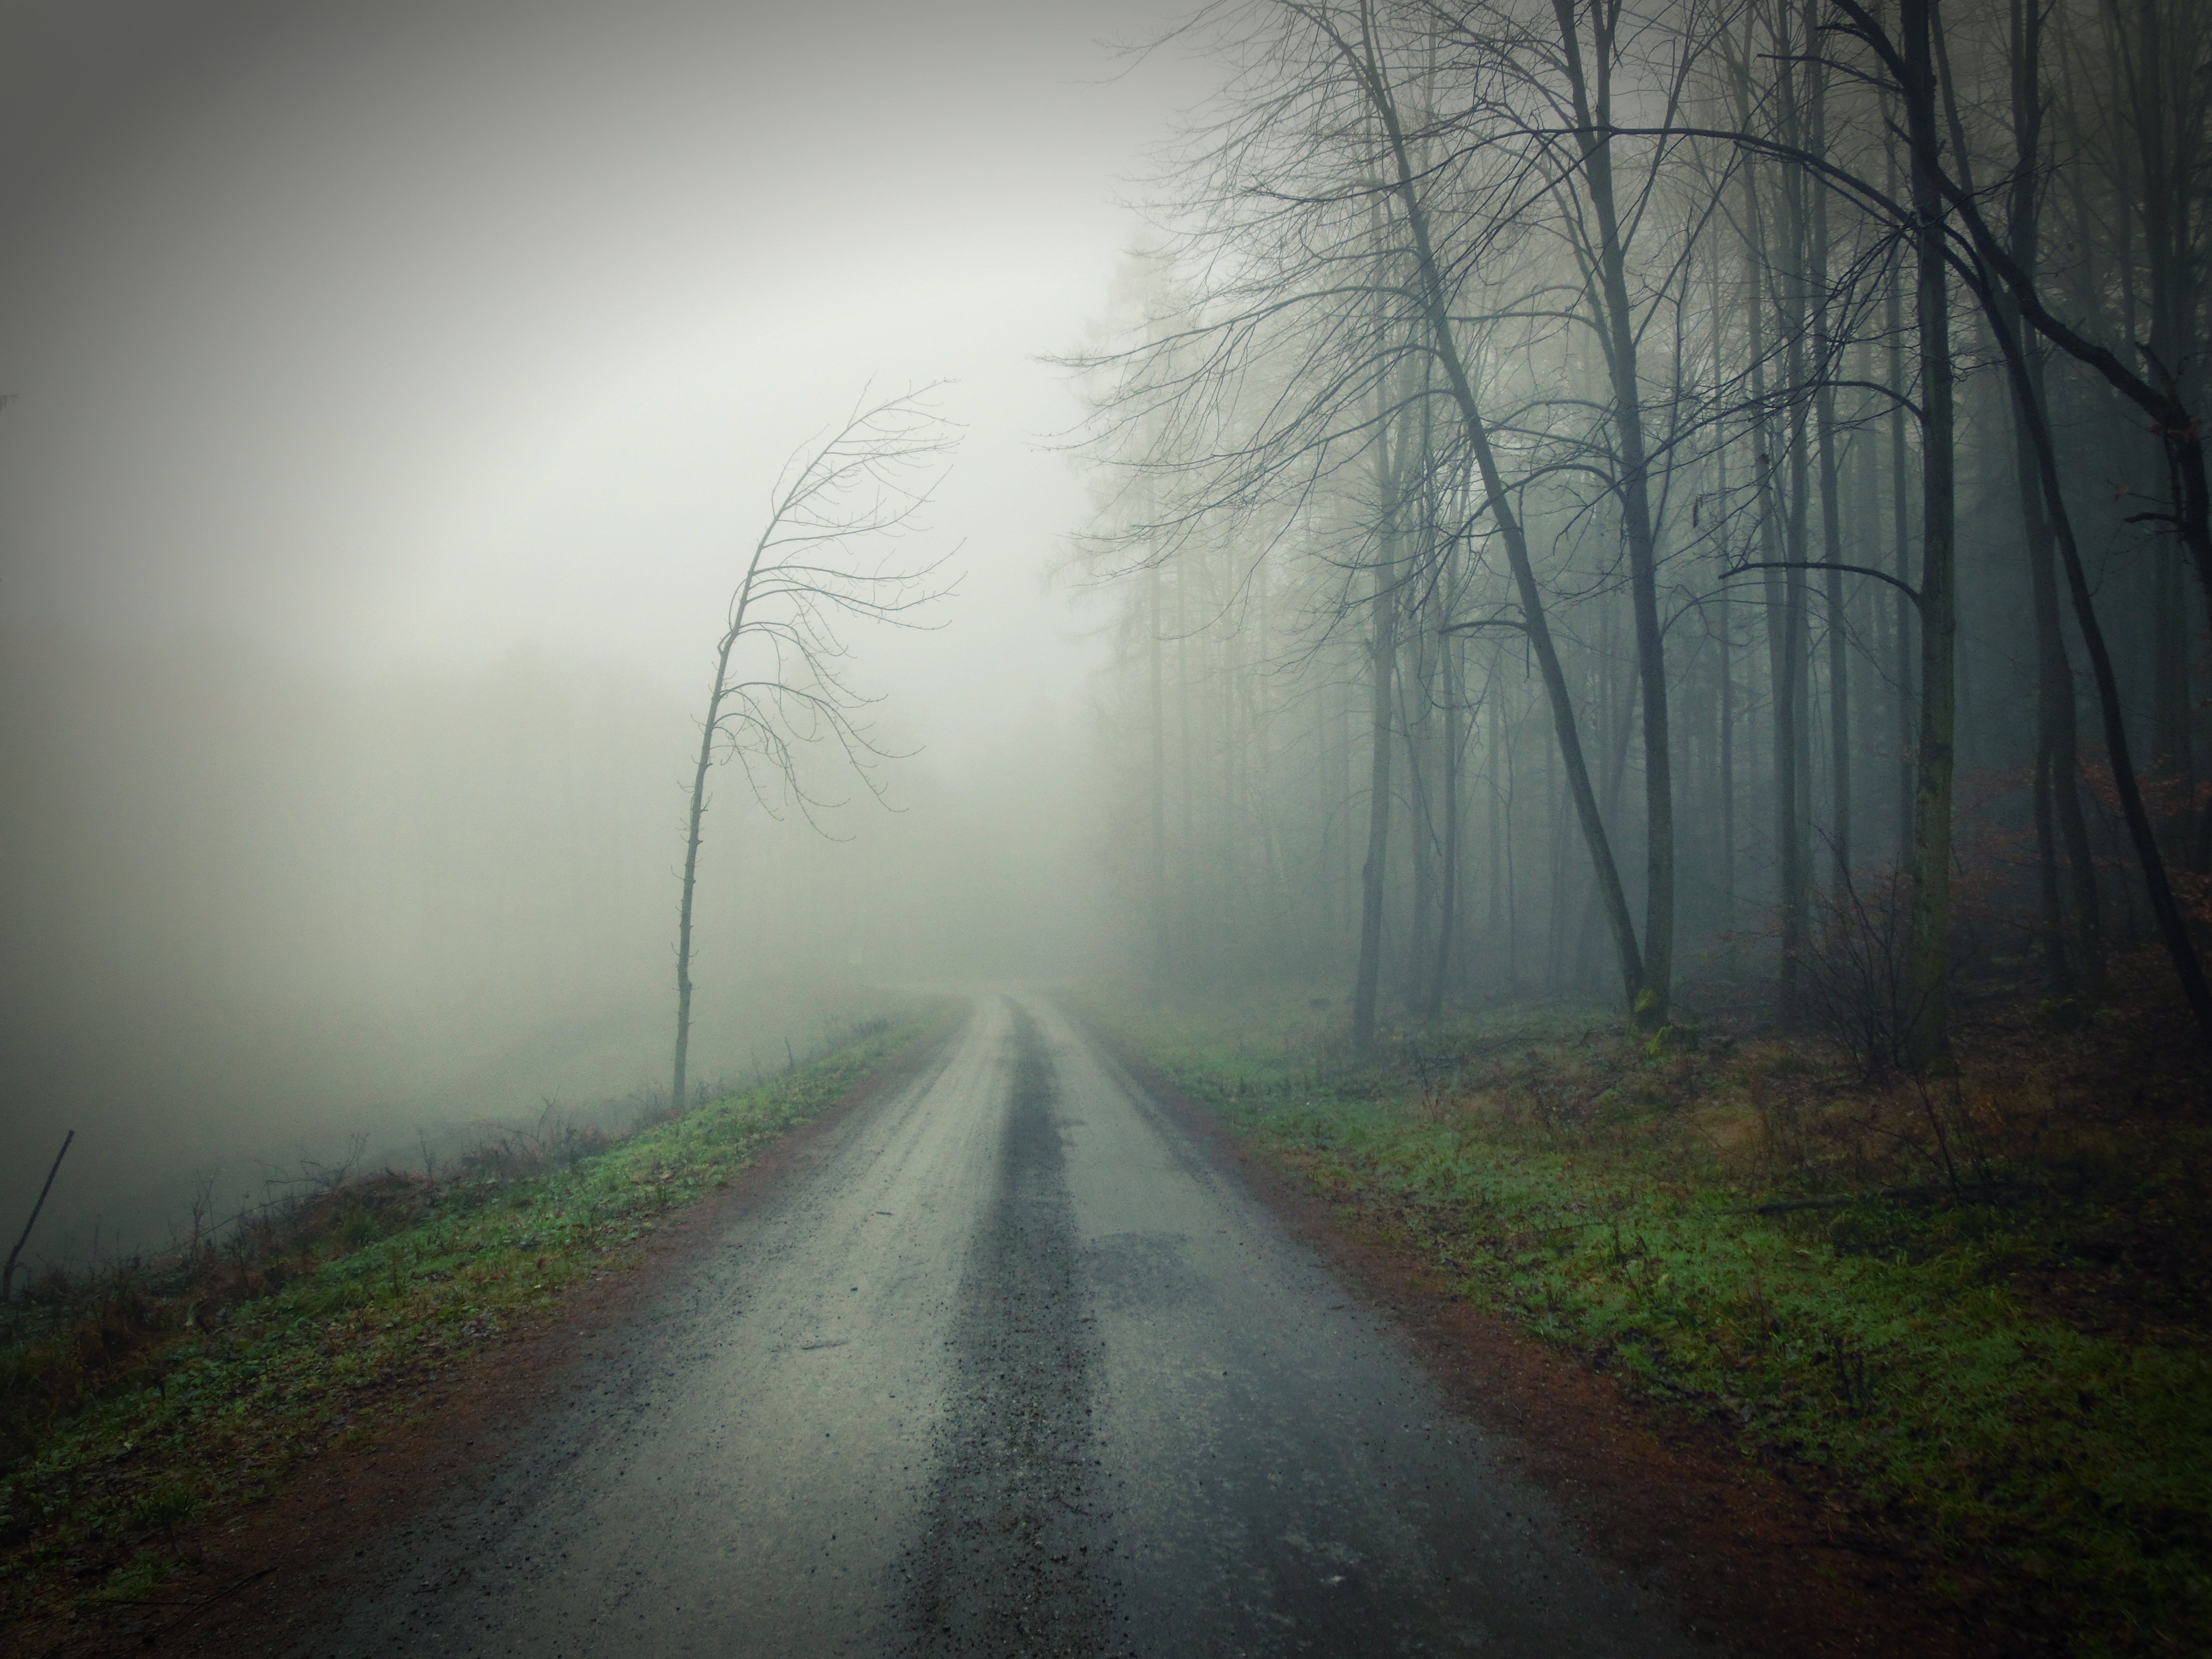
tree, nature, forest, light, fog, road, mist, sunlight, morning, atmosphere, weather, haze, darkness, damp, habitat, freezing, drizzle, atmospheric phenomenon